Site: brandenburg
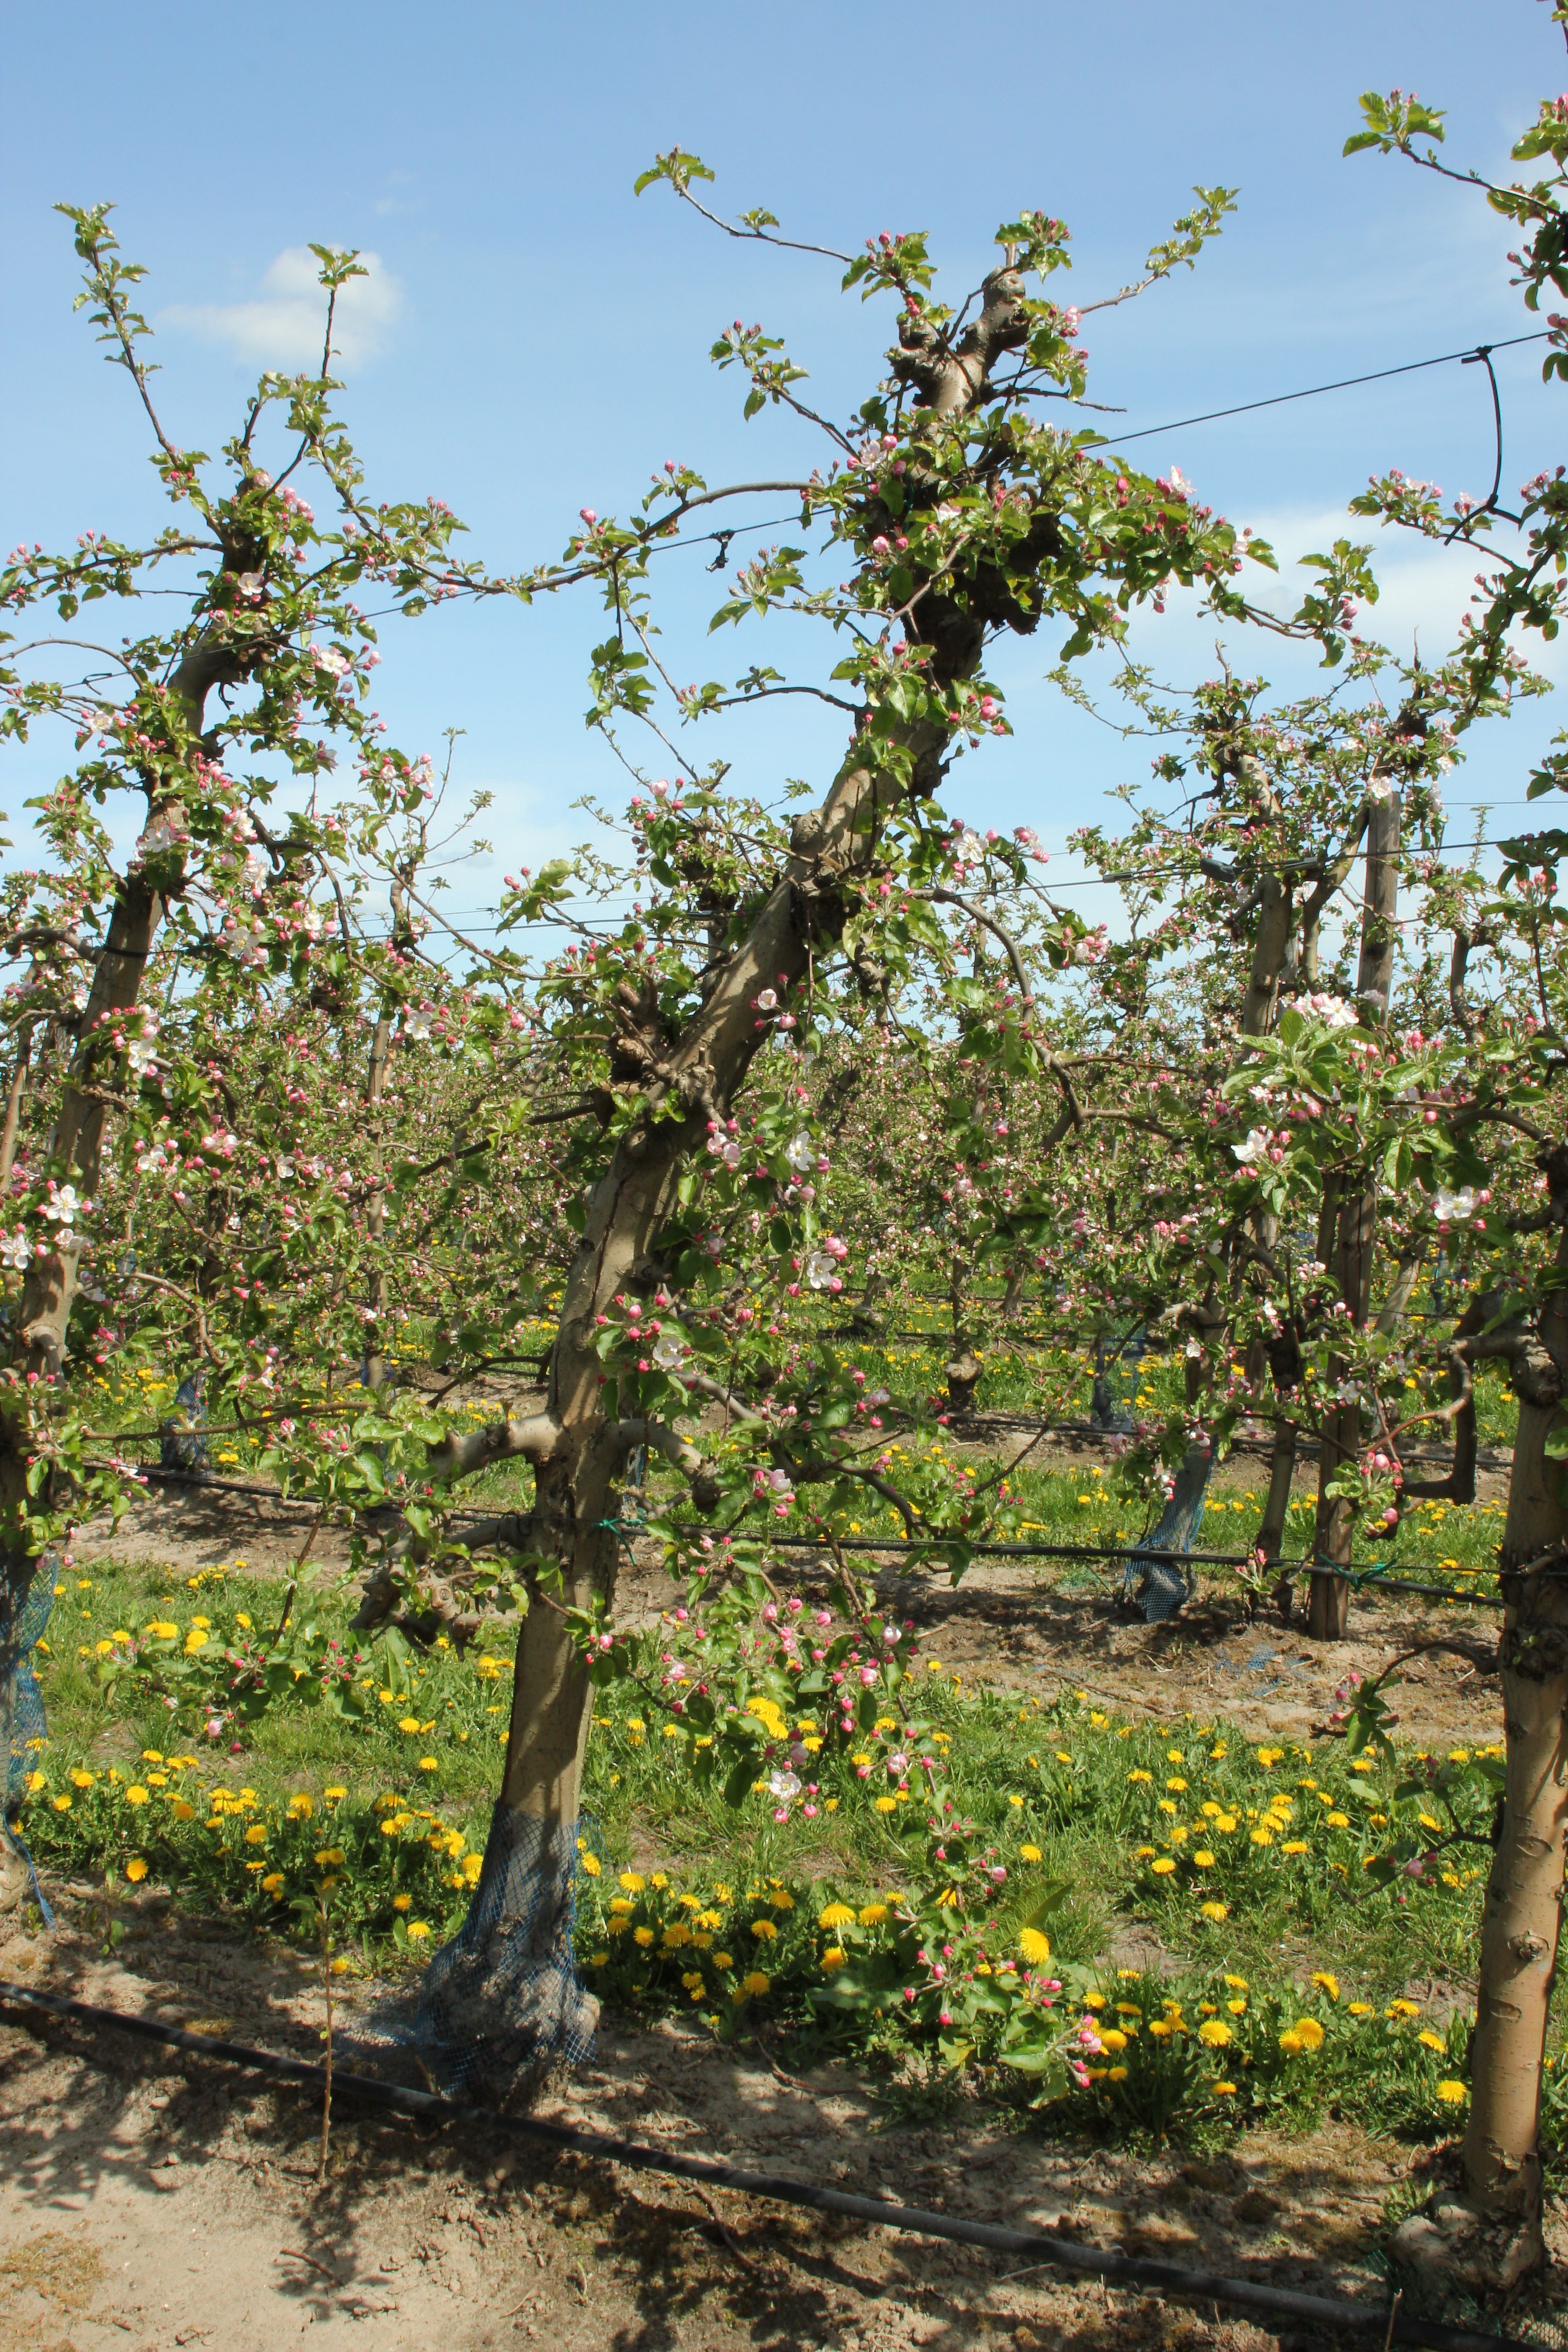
Growth stage (BBCH 57): Inflorescence emergence